Israel at the Paralympics

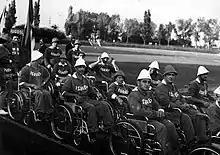
Israeli paralympics team, 1960

Israel first competed in 1960, at the Summer Games in Rome, Italy. As of 2024, Israel has won a total of 394 medals: 133 gold, 127 silver, and 134 bronze, ranking 18th on the all-time Paralympic medal table.